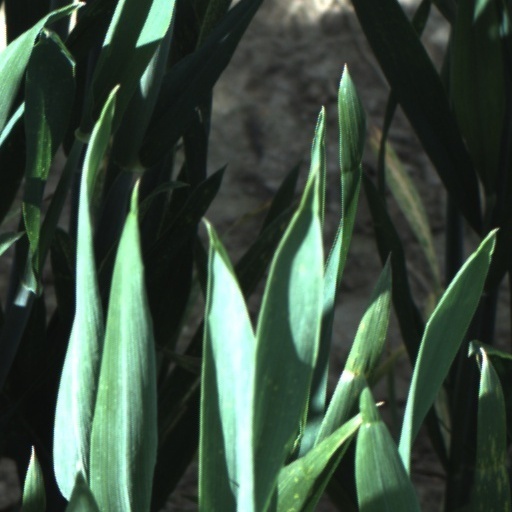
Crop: wheat